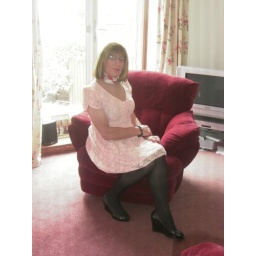
girl in pink dress